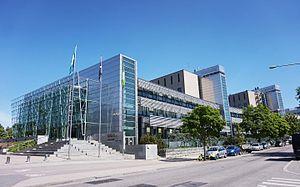
Le Campus de Viikki est un campus de l'Université d'Helsinki en Finlande.